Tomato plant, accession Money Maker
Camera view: vertical (180 deg); turntable rotation: 0 degrees
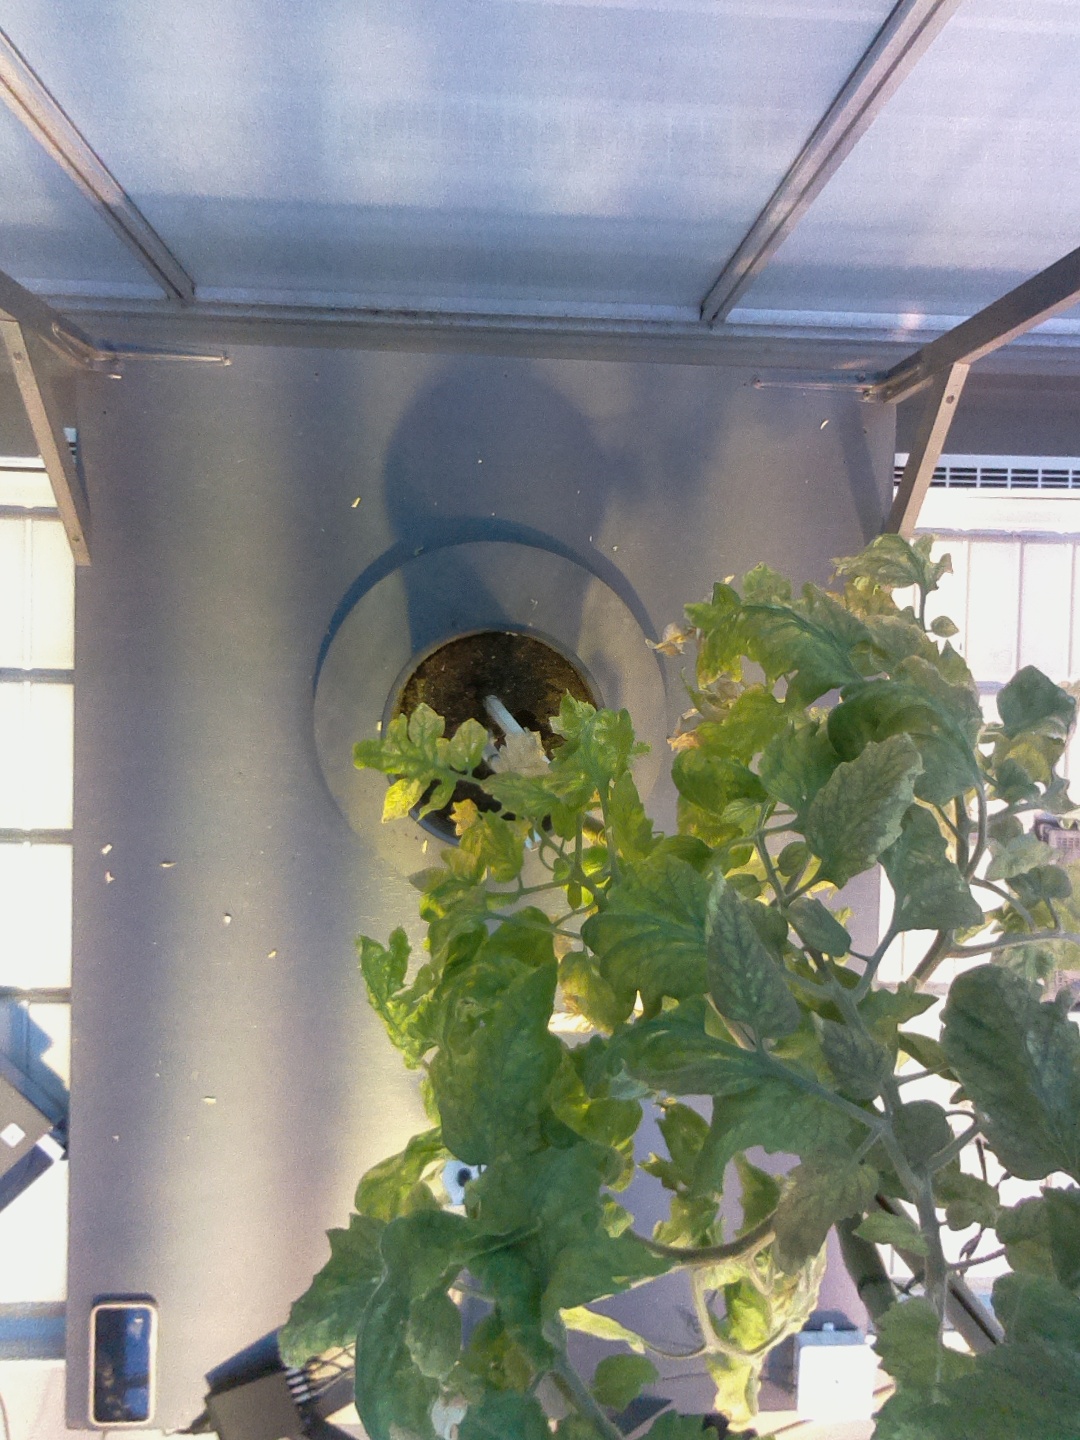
BBCH growth stage 79: 90% -100% of final fruit size